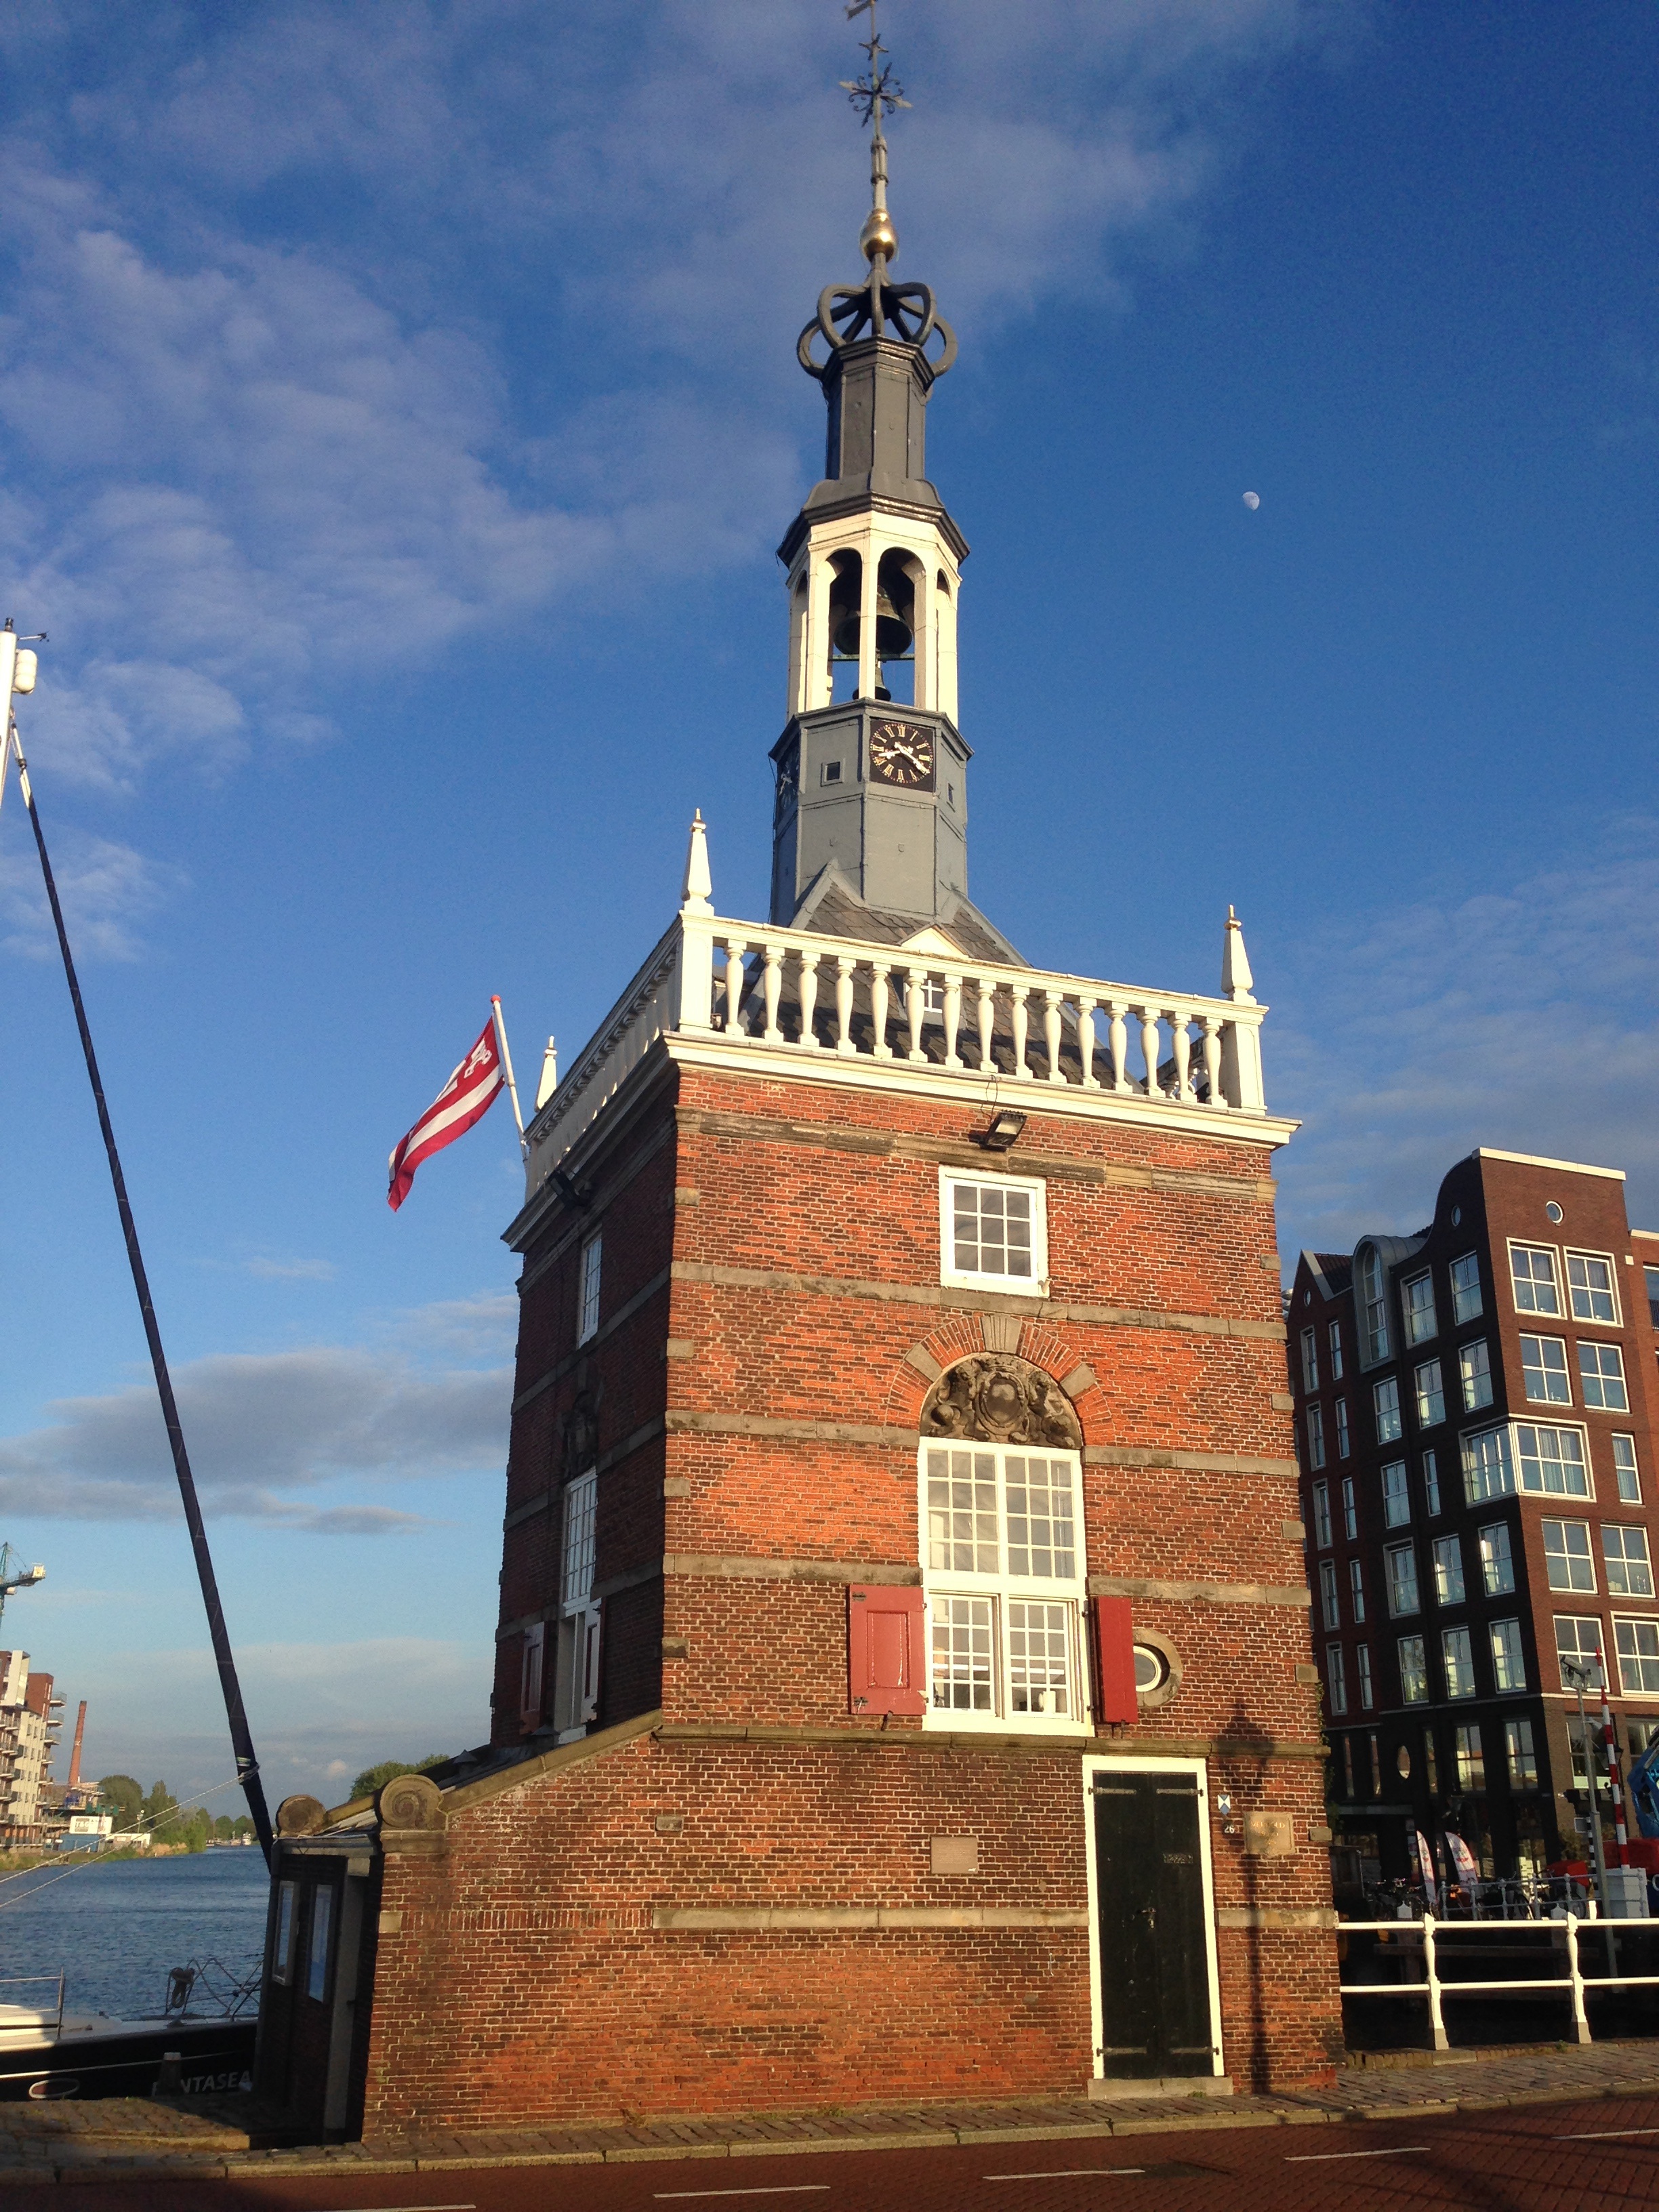
town, building, city, downtown, tower, landmark, church, place of worship, clock tower, bell tower, spire, steeple, alkmaar, excise duty tower, port autority